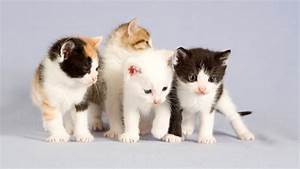
Label: gatto